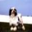
Label: dog